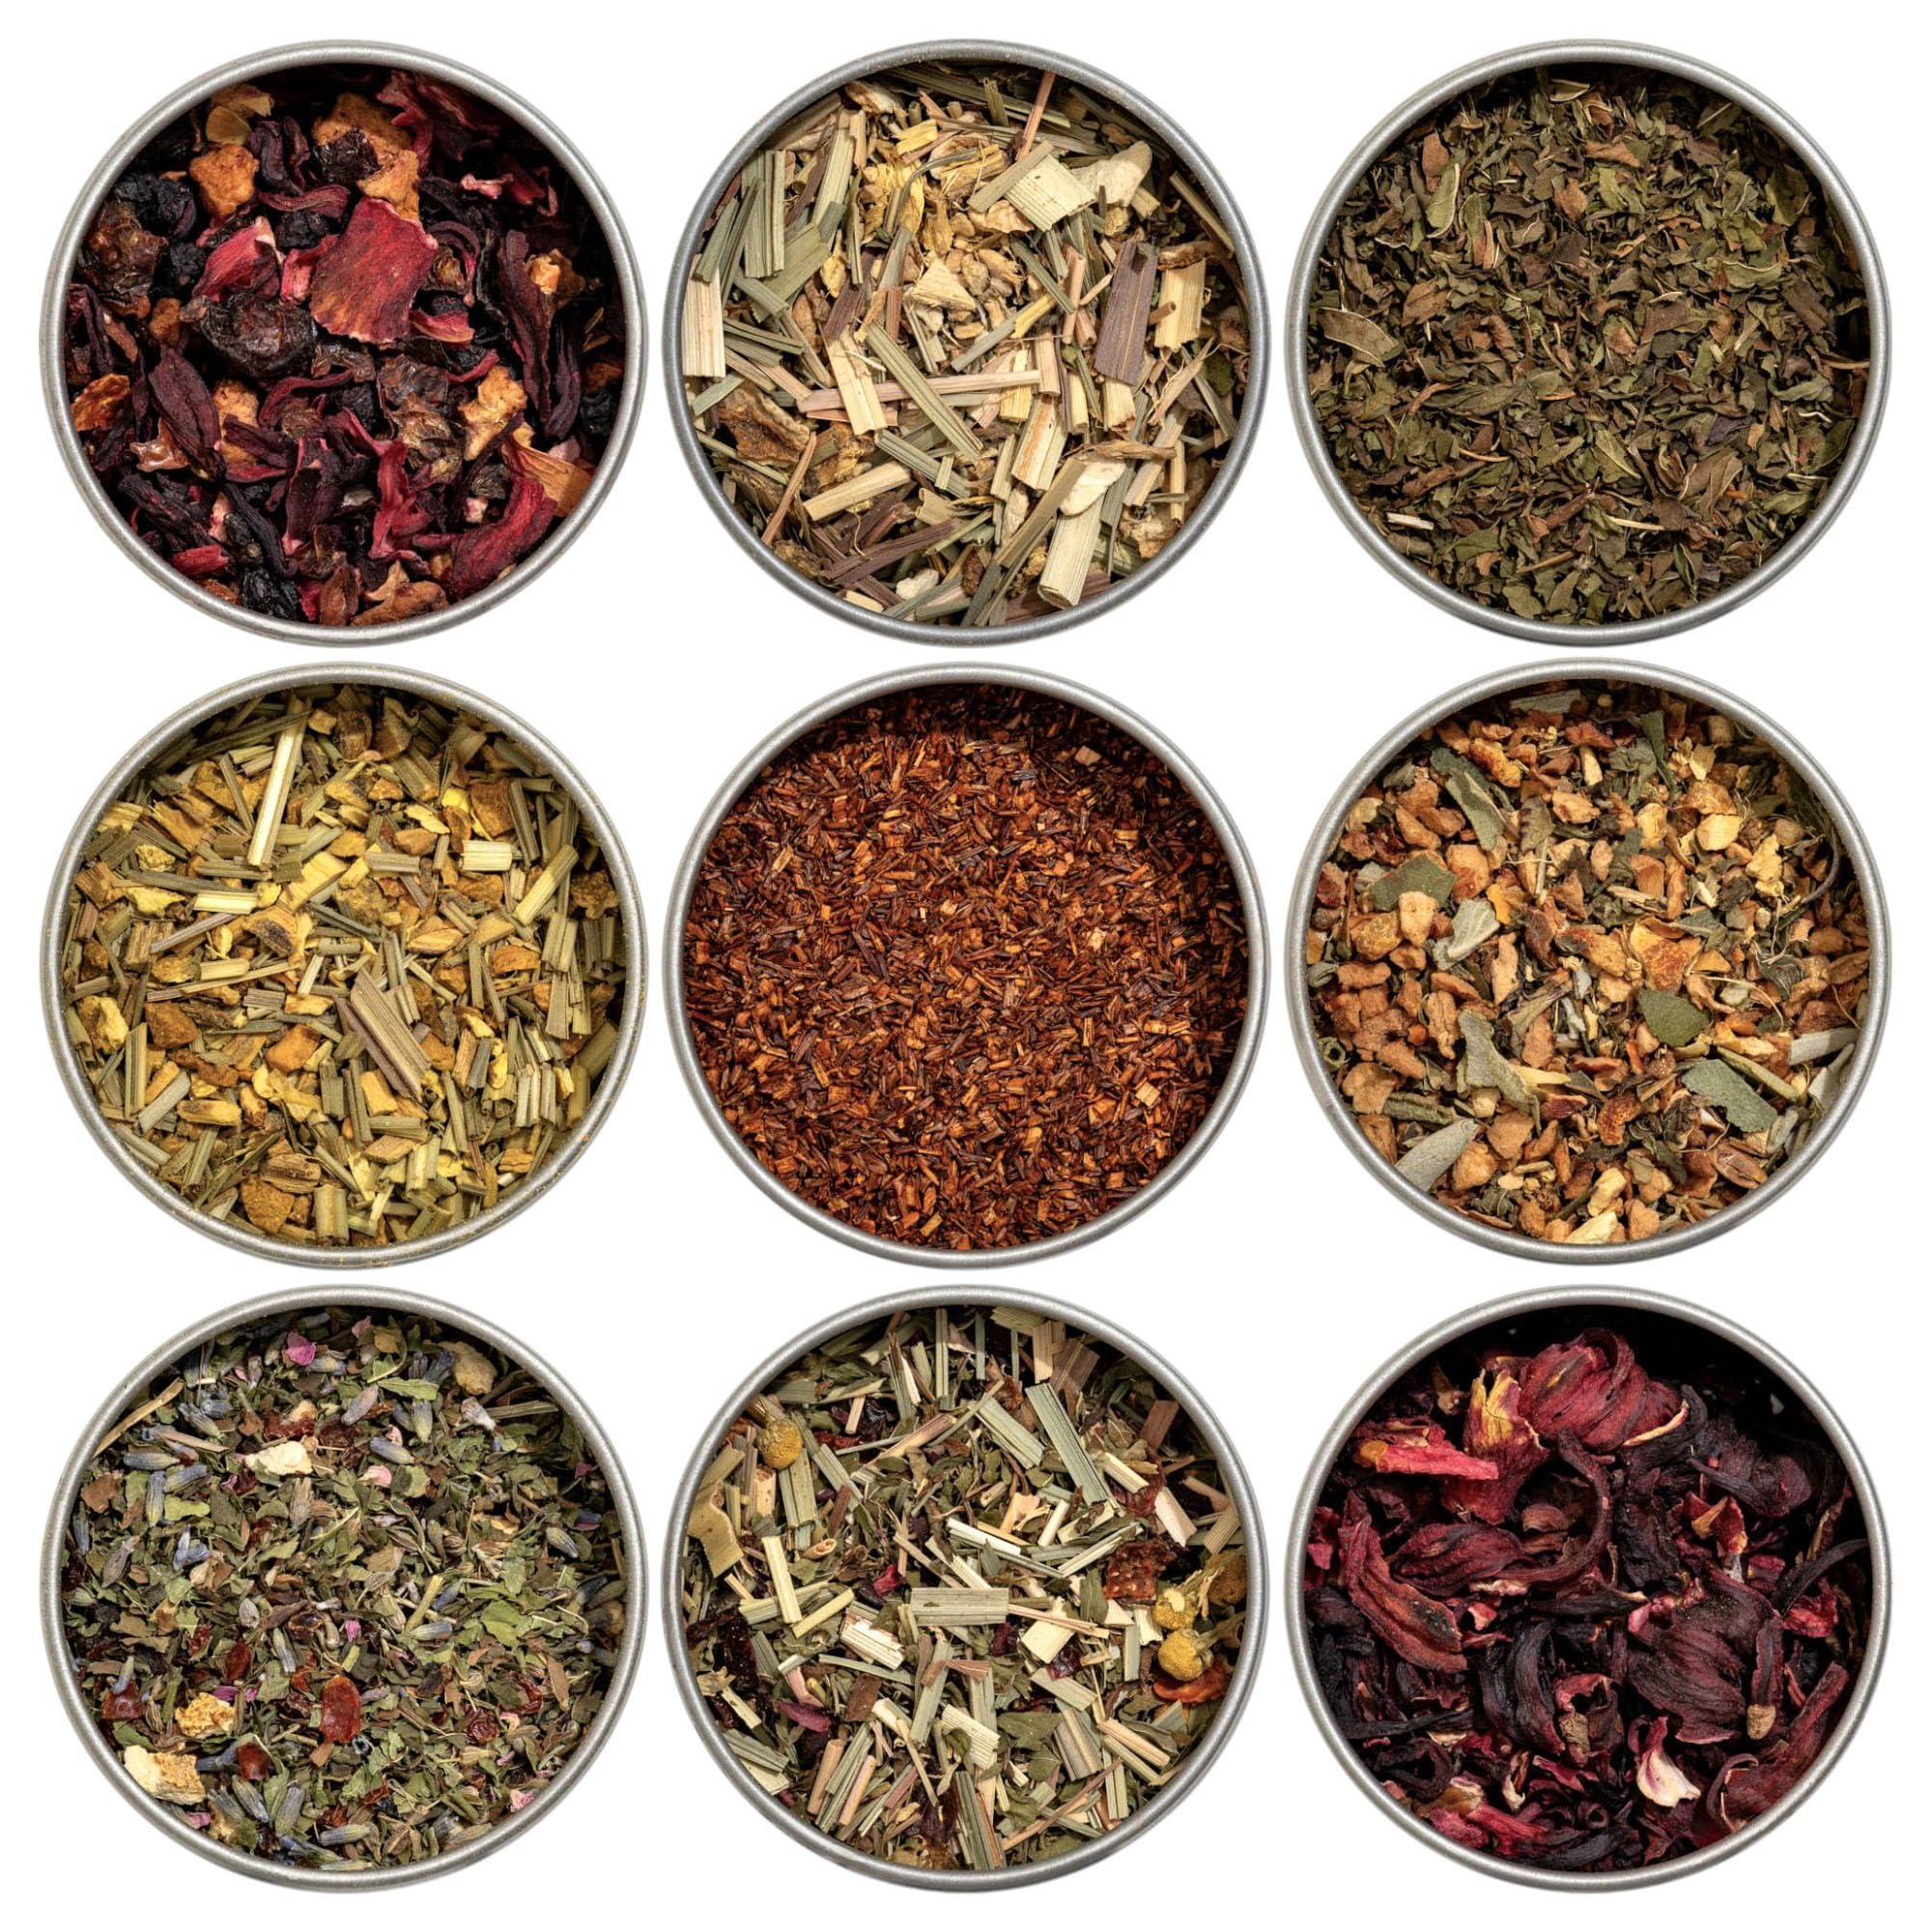
Item Name: Heavenly Tea Leaves Loose Leaf Herbal Tea Sampler Set, 9 Assorted Naturally Caffeine-Free Teas & Tisanes - Approx. 90 Servings
Value: 6.5
Unit: Ounce

Price: 44.99